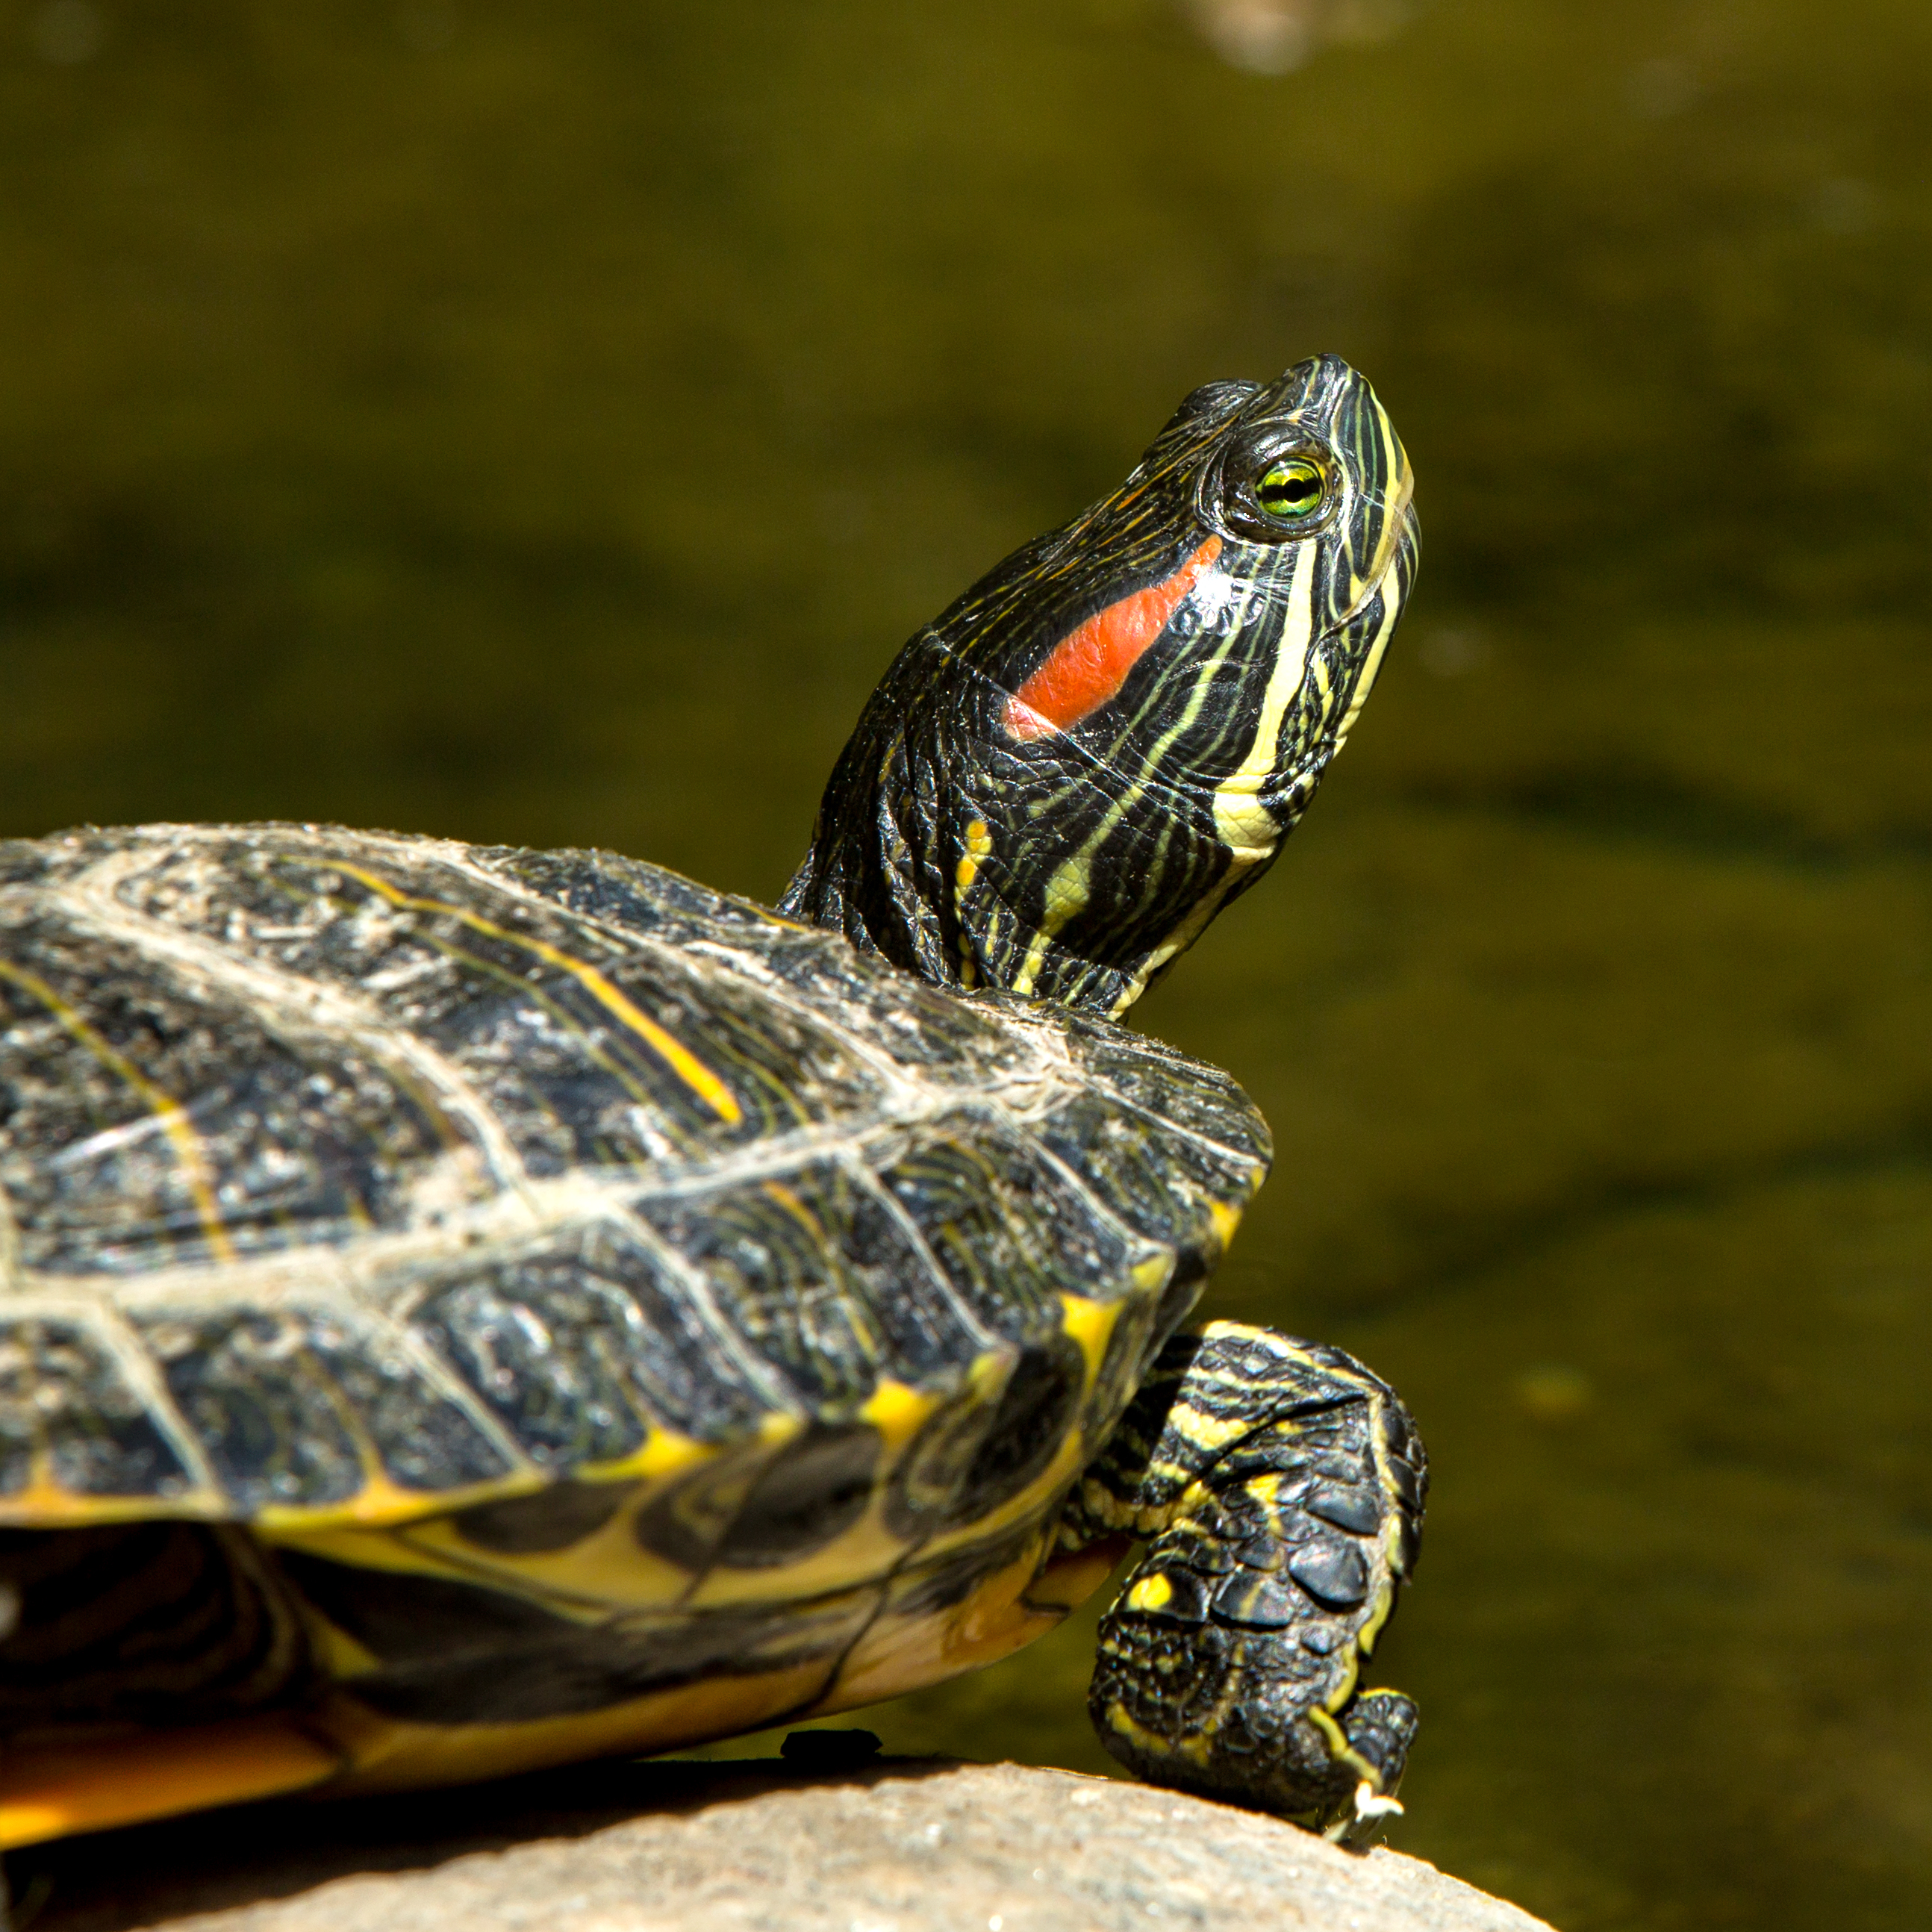
nature, animal, pond, wildlife, green, turtle, reptile, closeup, california, fauna, close up, tortoise, vertebrate, invasive, losangeles, box turtle, flickrchallengegroup, squareratio, macro photography, descansogardens, redearedslider, emydidae